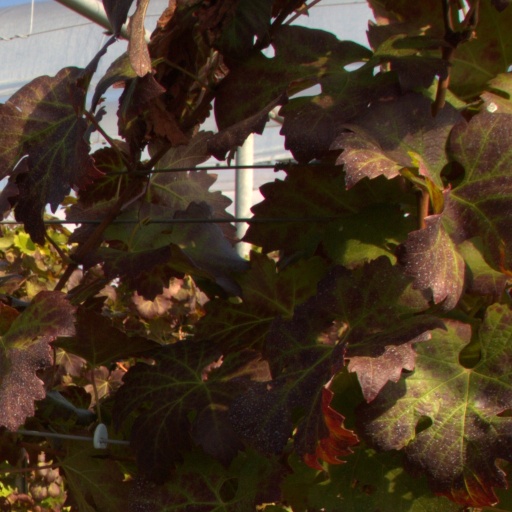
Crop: grape